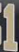
Number: 1